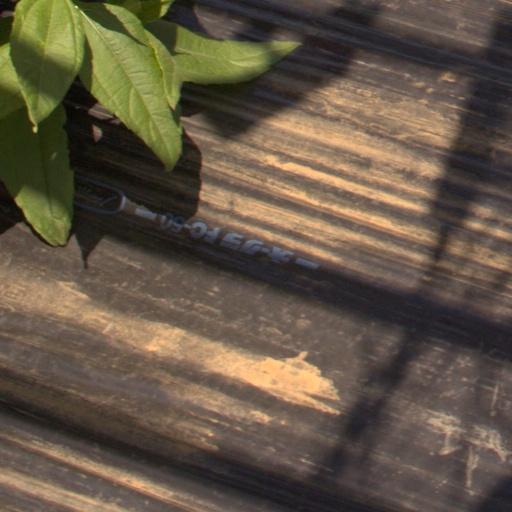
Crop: Jerusalem artichoke